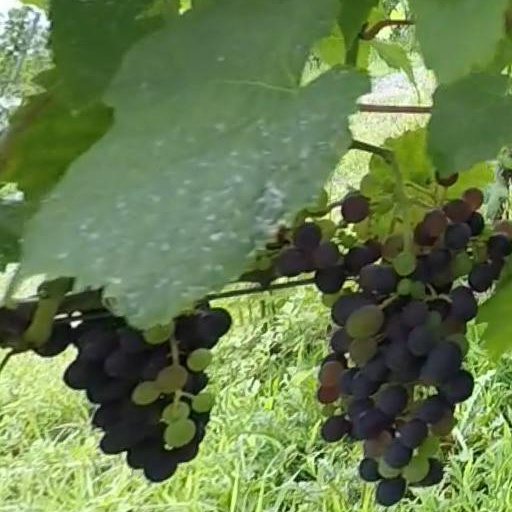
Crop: grape